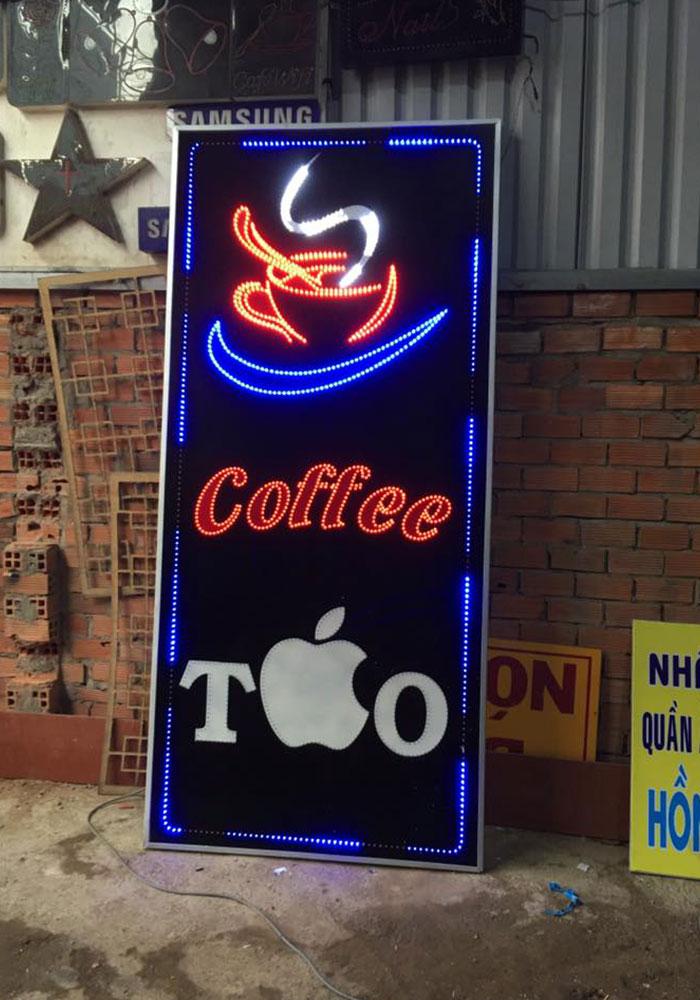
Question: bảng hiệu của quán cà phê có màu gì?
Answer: bảng hiệu của quán có màu đen